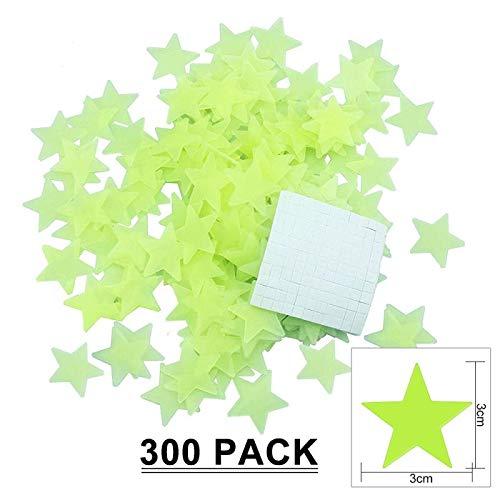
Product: SAYGOGO Wall Sticker, Star Luminous Sticker, Glow in The Dark Stars Wall Stickers for Ceiling or Wall, Decor for Kids Bedroom or Birthday Gift, Beautiful Wall Decals for Any Room, 300 pcs
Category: Baby Products | Nursery | Décor | Wall Décor | Stickers
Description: Best gift for kids - Is your child afraid of darkness Our removable stickers give off soft colors on the walls of the night, allowing children to sleep comfortably while ending their dark stress.
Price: $8.18